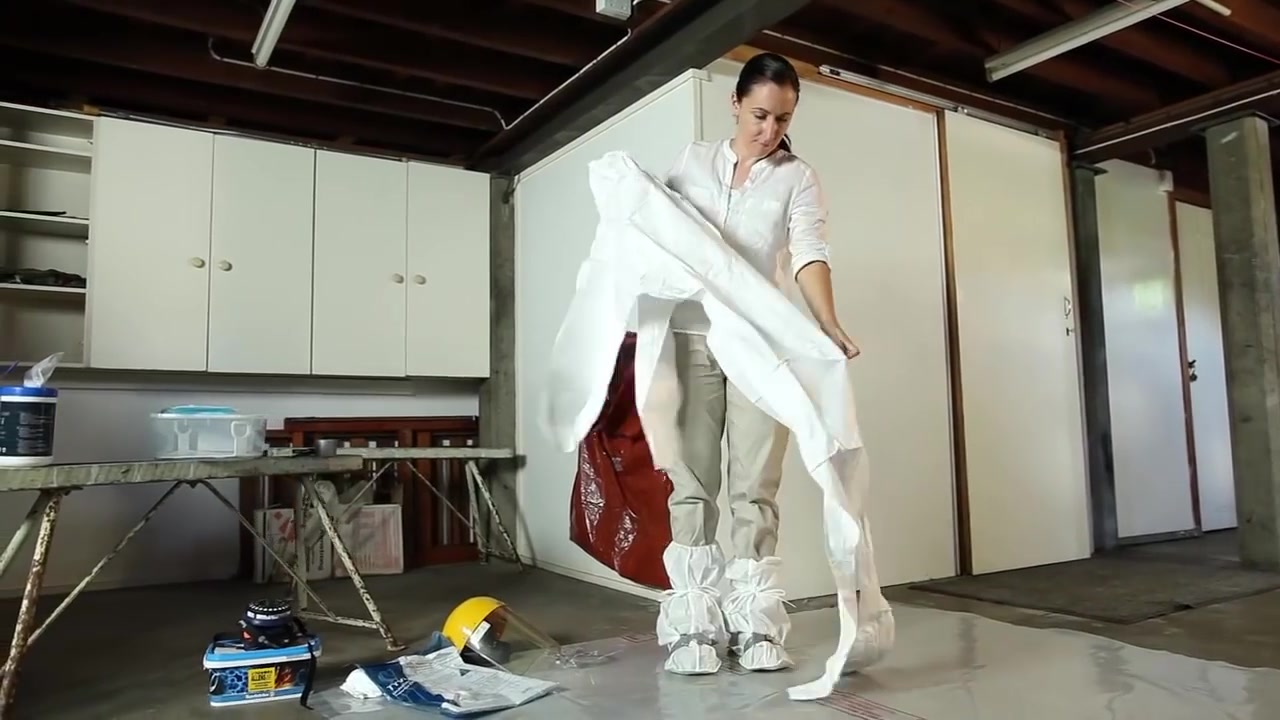
Objects detected:
Coverall